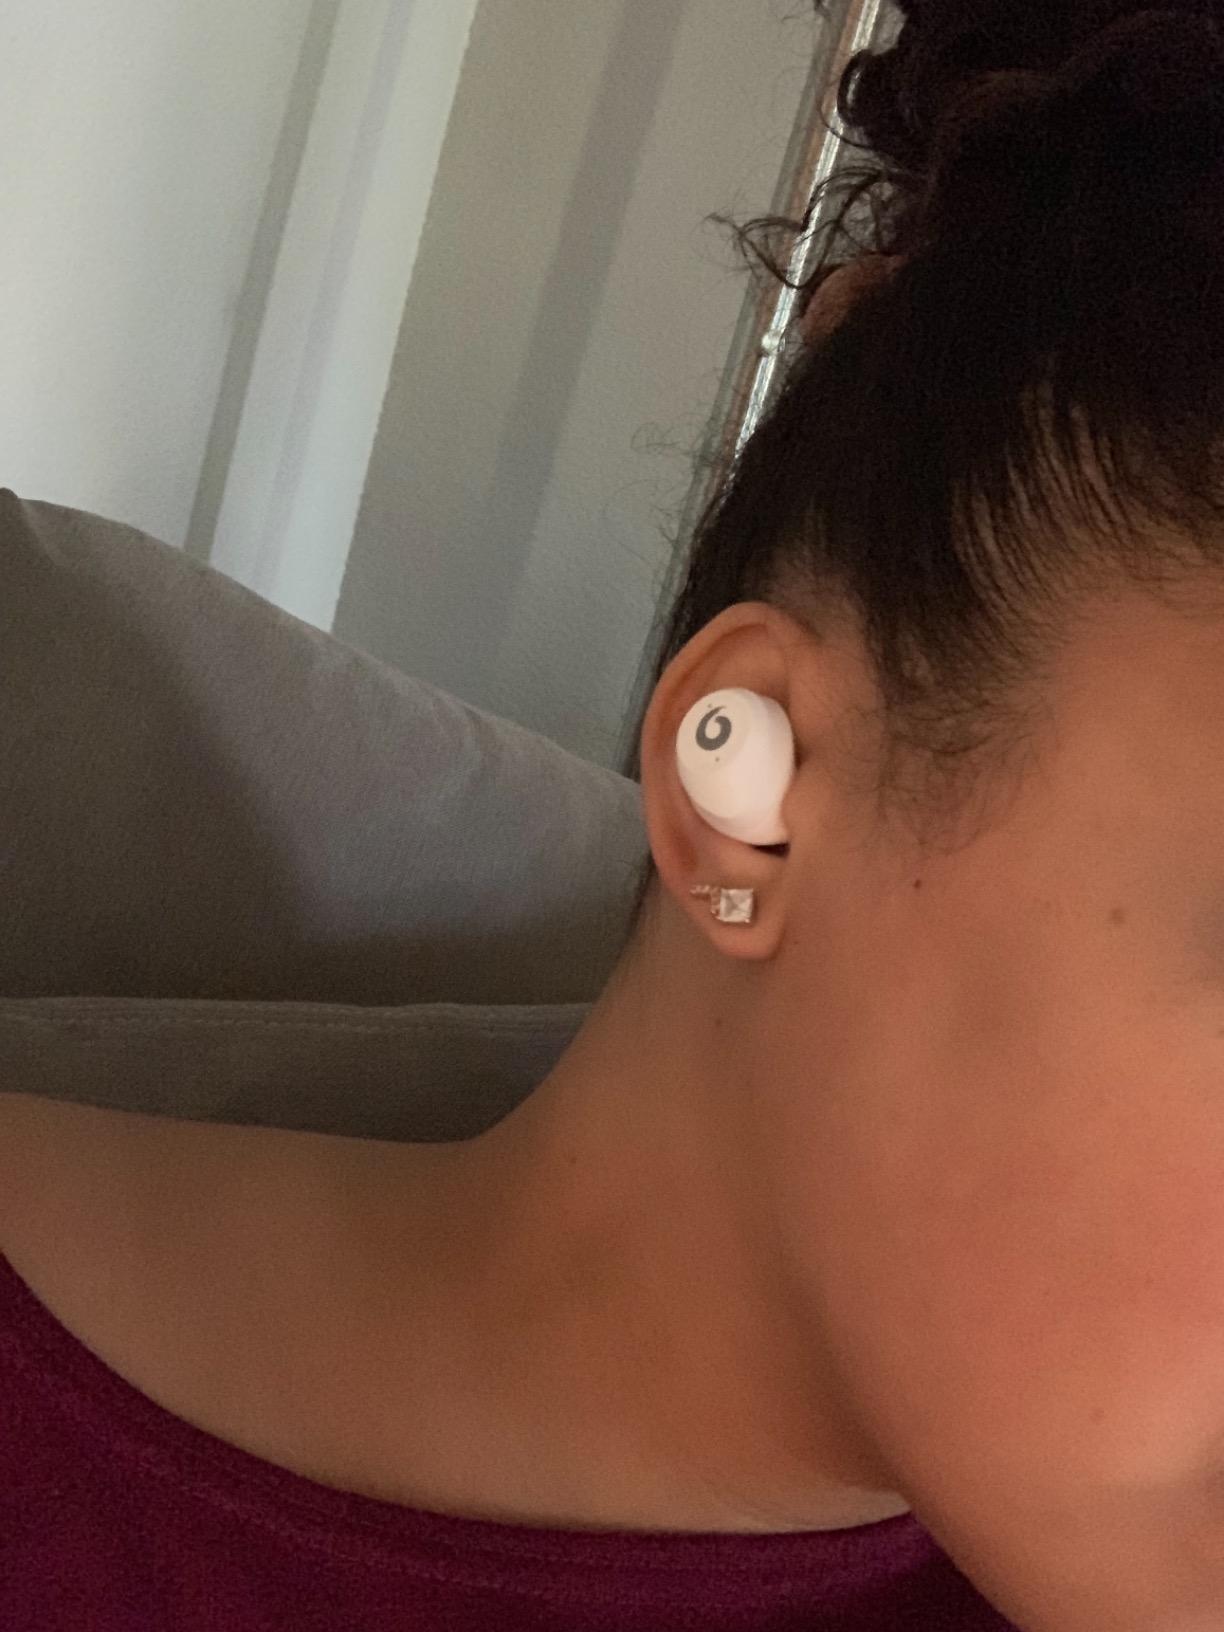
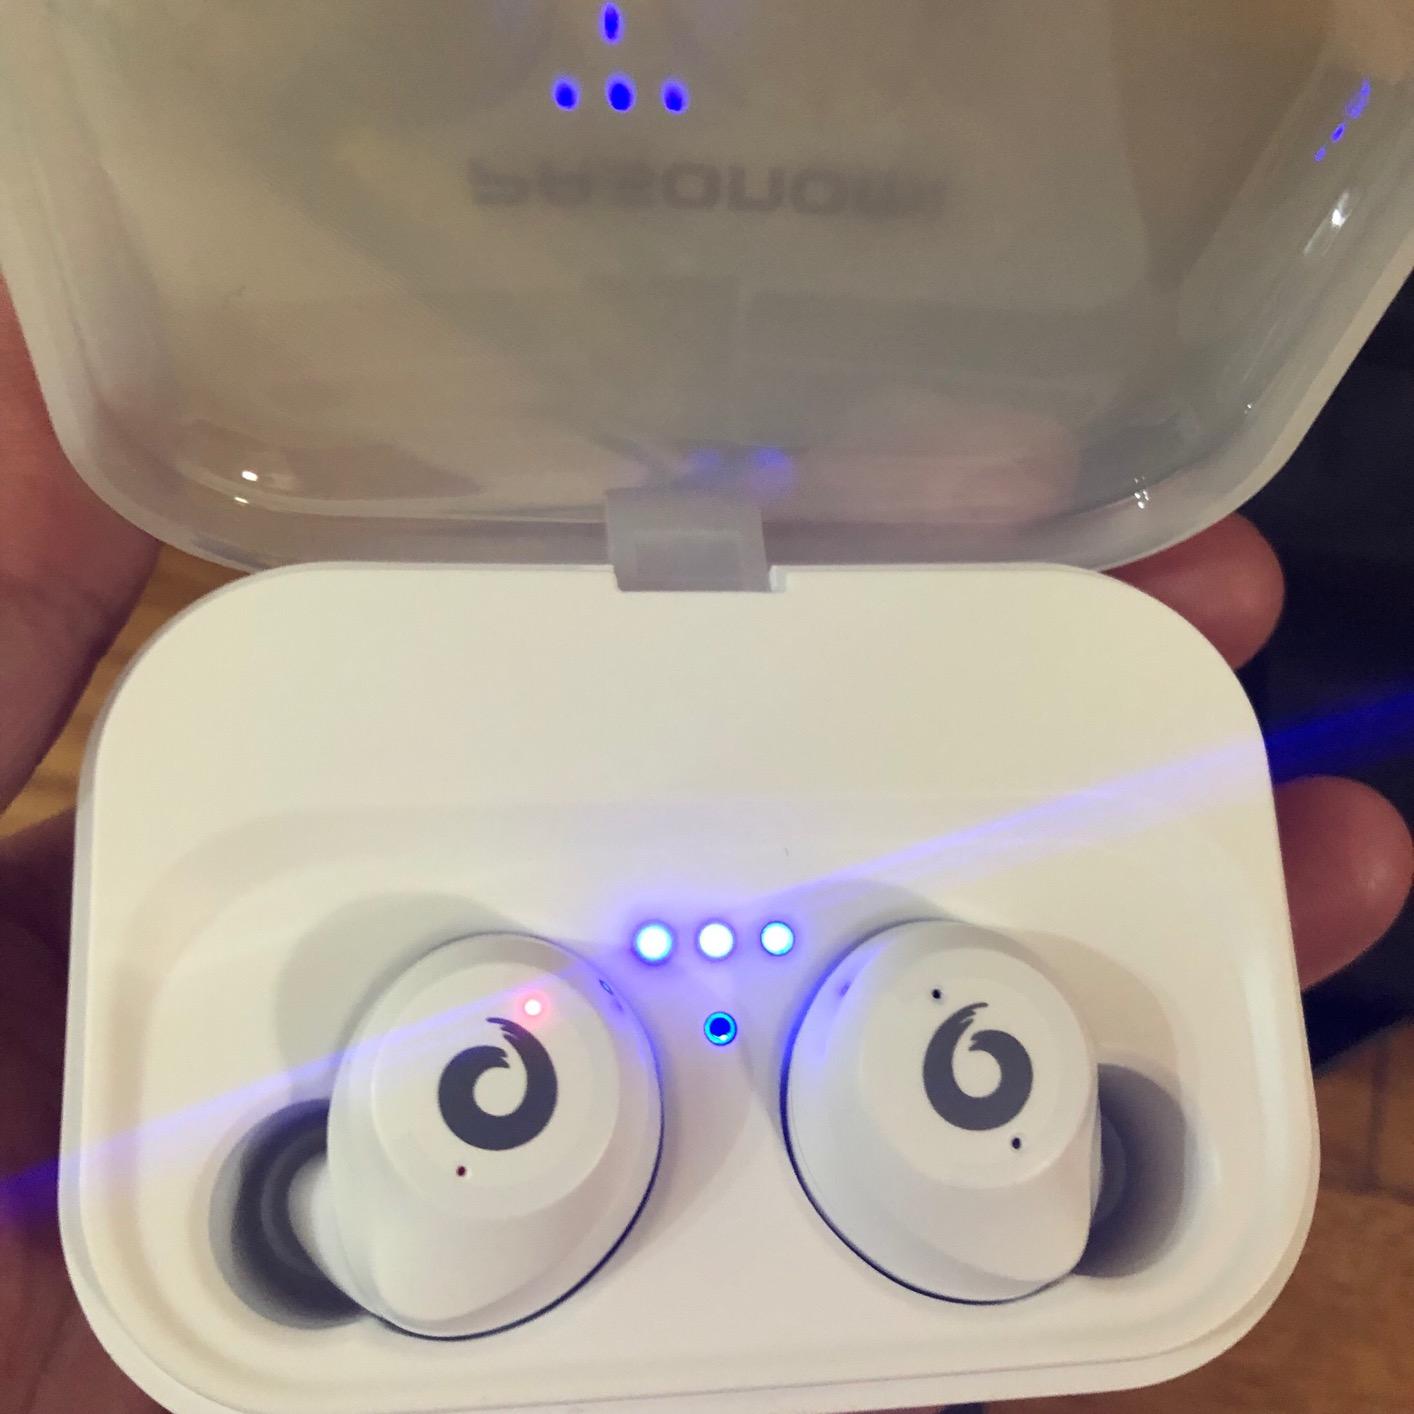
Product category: earbuds
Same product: yes